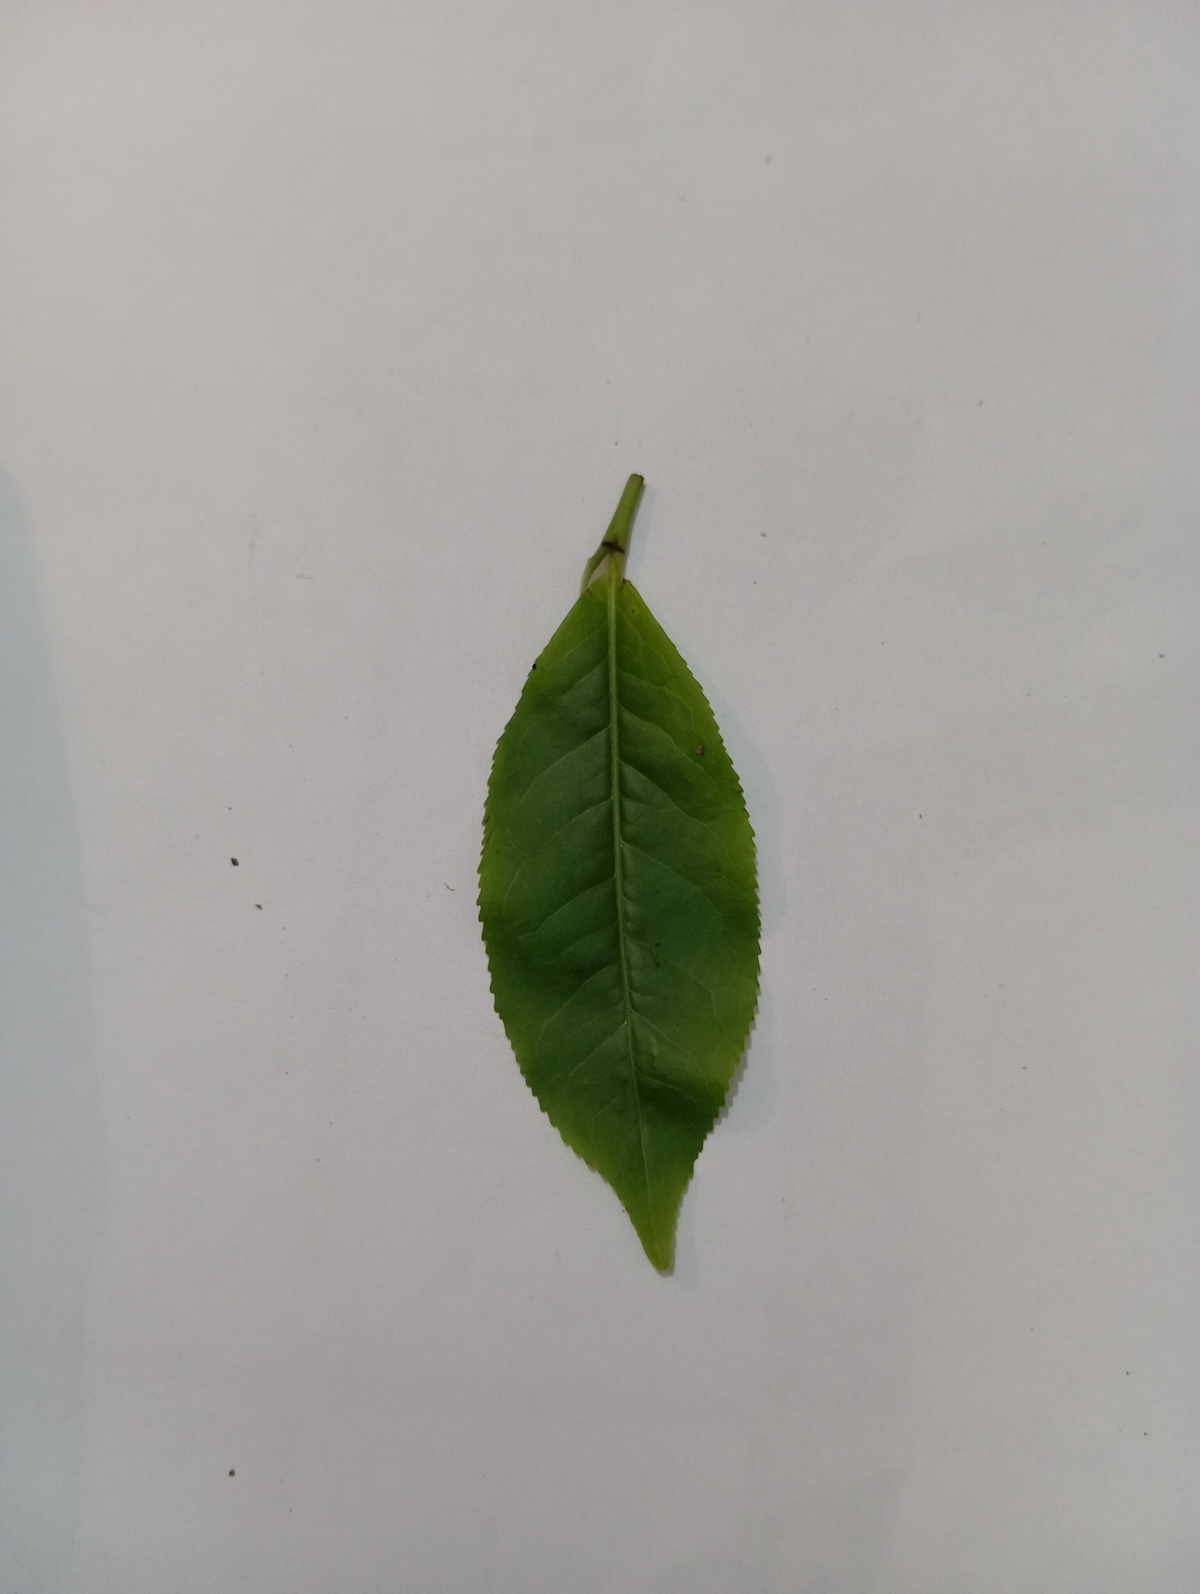
Label: Healthy leaf